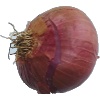
Label: Onion Red 1